Upper Hack Lift

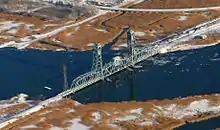

It was built by the Delaware, Lackawanna and Western Railroad in 1958 and completed in March 1959 to serve the Boonton Branch and replaced an older swing span from 1901 on the site, which had been damaged by shifting currents. The new single-track lift bridge cost $5.5 million, financed through a five-year bank loan.